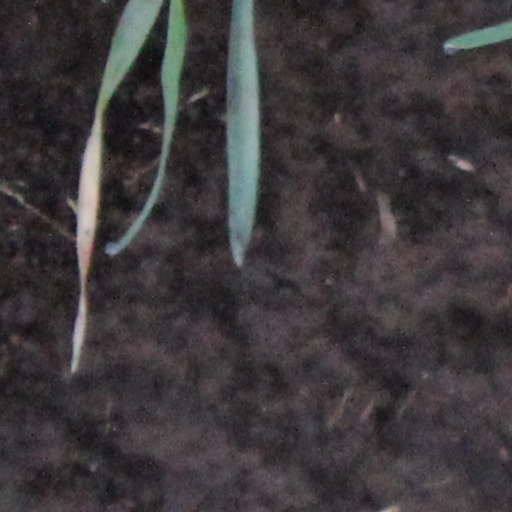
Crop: wheat